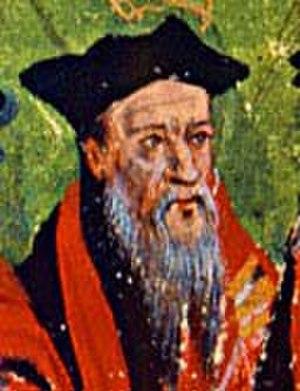
Ceci est une liste des capitouls de Toulouse, membres élus du capitoulat, le conseil municipal qui dirigea cette ville de la mise en place de cette institution, en 1147, à sa suppression, en 1790.
La famille Alies est une famille de magistrats quercynois anoblie par la charge de capitoul en 1539.